Cyanella hyacinthoides

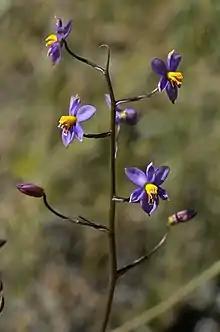
Detail of the flower of "Cyanella hyacinthoides"

The mauve, pink, purple or blue (rarely white) flowers are mildly scented, and appear on a spreading inflorescence in Spring (August to November in the southern hemisphere).